Confucianism

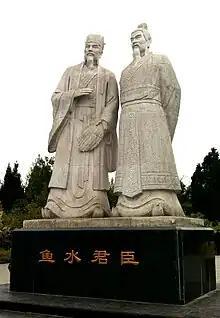
Statue of Liu Bei and Zhuge Liang, considered the ideal example of the loyalty, integrity and shared governance between a lord and minister in Chinese history

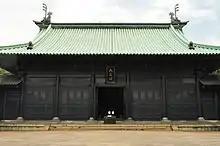
Yushima Seidō in Bunkyō, Tokyo, Japan

According to He Guanghu, Confucianism may be identified as a continuation of the Shang-Zhou (–256 BC) official religion, or the Chinese aboriginal religion which has lasted uninterrupted for three thousand years. Both the dynasties worshipped a supreme "godhead", called "Shangdi" ('Highest Deity') or "Di" by the Shang and "Tian" ('Heaven') by the Zhou. "Shangdi" was conceived as the first ancestor of the Shang royal house, an alternate name for him being the "Supreme Progenitor". Shang theology viewed the multiplicity of gods of nature and ancestors as parts of "Di". "Di" manifests as the "Wufang Shangdi" with the winds as its cosmic will. With the Zhou dynasty, which overthrew the Shang, the name for the supreme godhead became "tian". While the Shang identified "Shangdi" as their ancestor-god to assert their claim to power by divine right, the Zhou transformed this claim into a legitimacy based on moral power, the Mandate of Heaven. In Zhou theology, "Tian" had no singular earthly progeny, but bestowed divine favour on virtuous rulers. Zhou kings declared that their victory over the Shang was because they were virtuous and loved their people, while the Shang were tyrants and thus were deprived of power by "Tian".